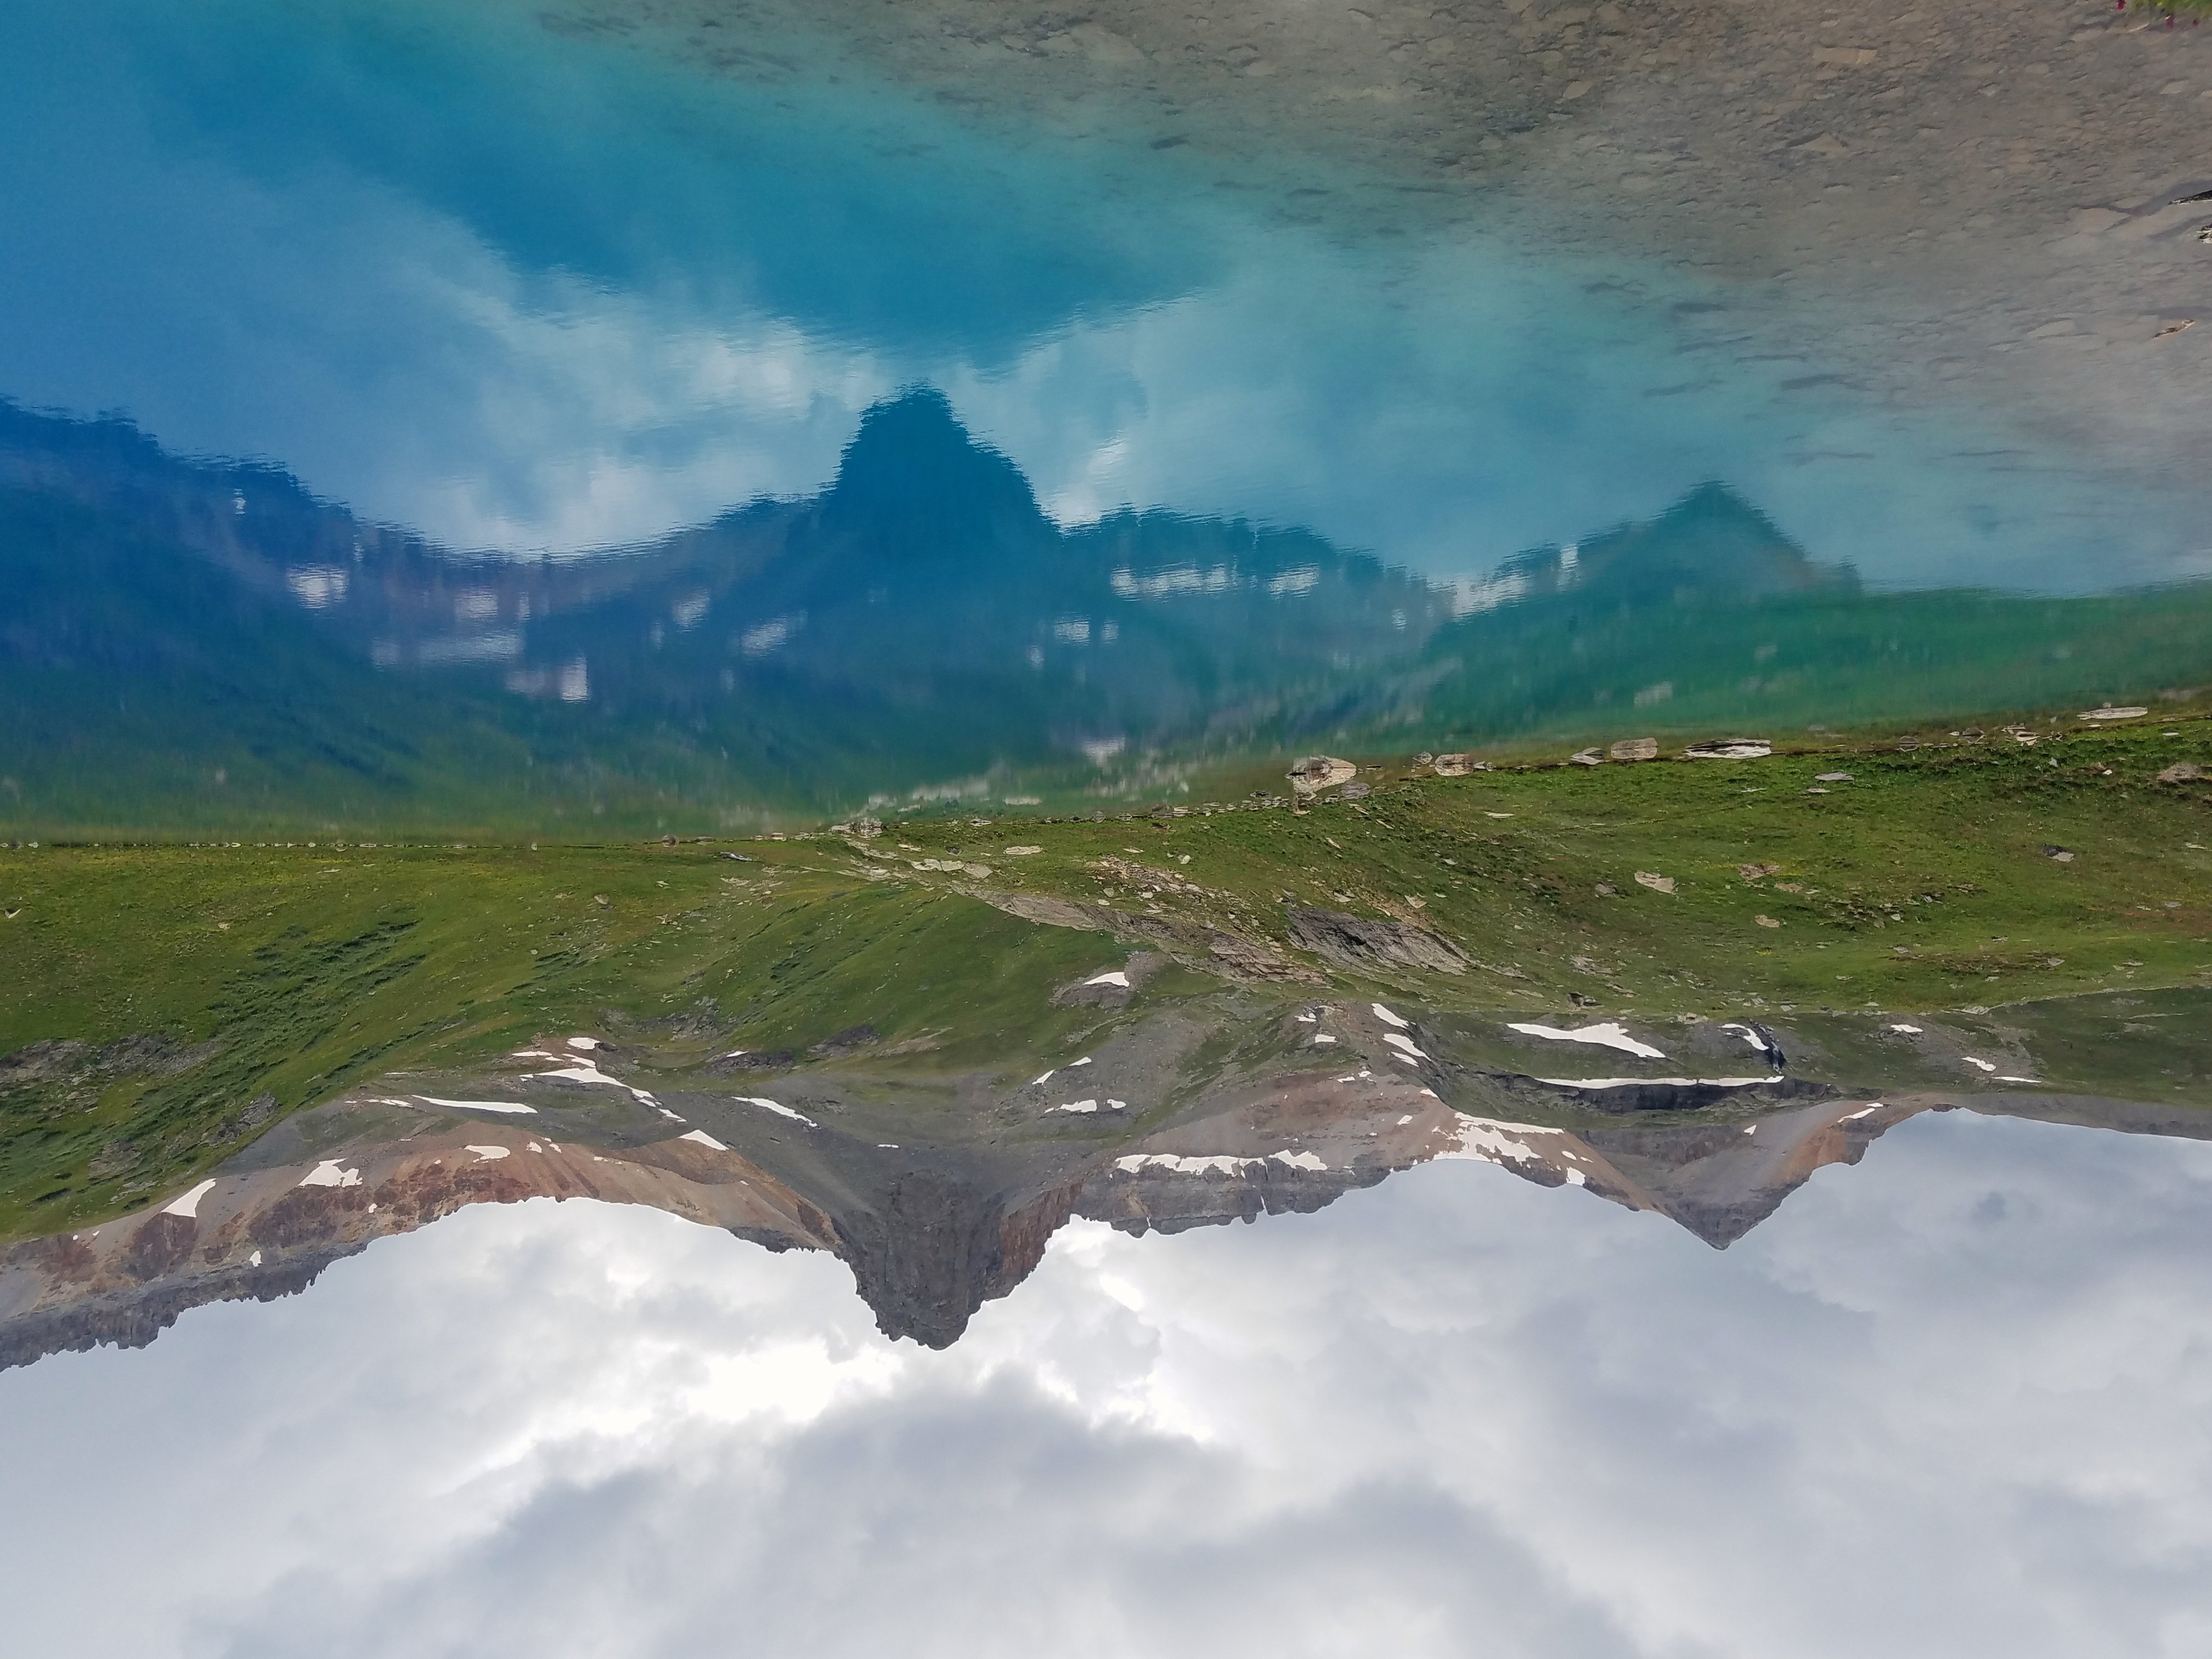
landscape, sea, mountain, cloud, hill, lake, mountain range, reflection, fjord, reservoir, highland, alps, plateau, fell, loch, crater lake, landform, tarn, geographical feature, atmospheric phenomenon, mountainous landforms, glacial landform